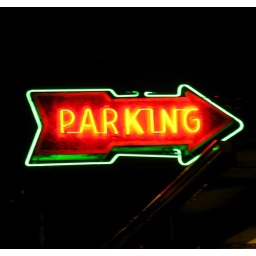
Neon parking sign just off North Broad Street near the Philadelphia Inquirer building